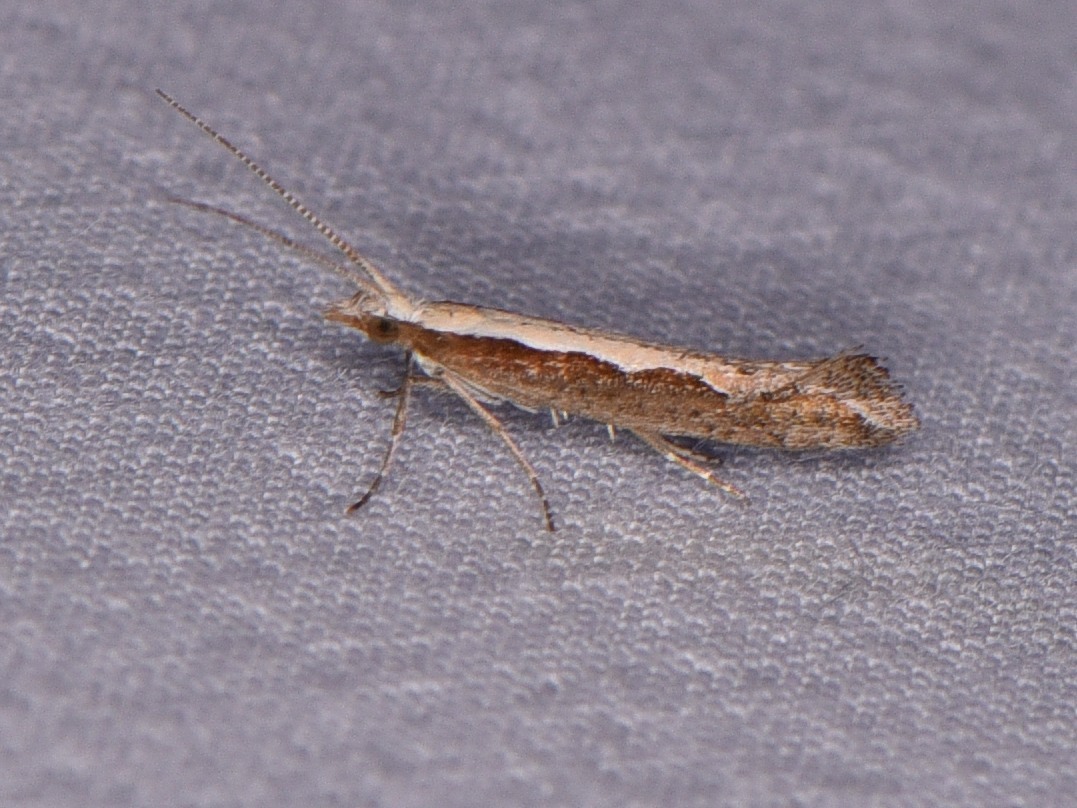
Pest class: diamondback_moth